History of St. Mary's College of Maryland

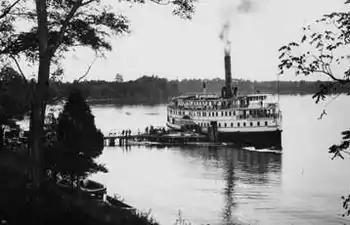
Students arriving by steamboat at the dock of St. Mary's Seminary in 1900. From the founding of the school until 1933, students traveled to the school each year by steamboat, coming down the Chesapeake Bay from Annapolis and Baltimore.

St. Mary's College of Maryland, originally known as St. Mary's Female Seminary, began in 1840 as a secular state-sponsored boarding school for women. Since 1966 it has been a four-year public liberal arts college and in 1992 it became a designated public honors college. One of only two in the nation to hold such a distinction at the time.